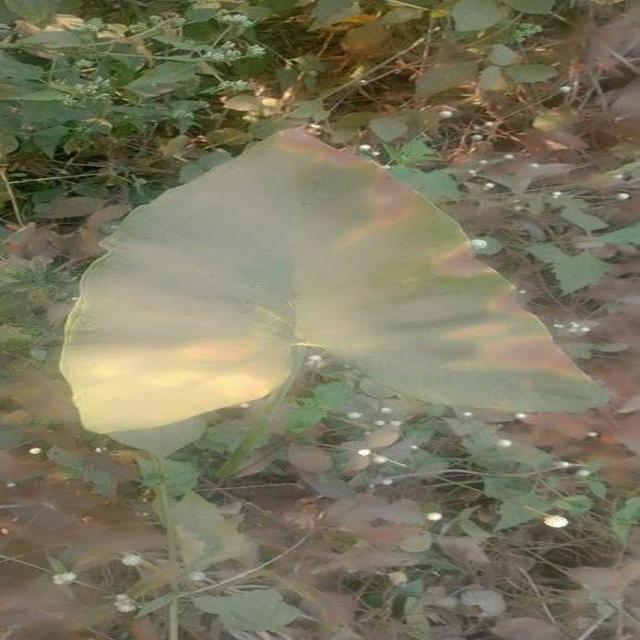
Label: Mid_Blight